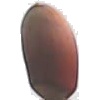
Label: hazelnut